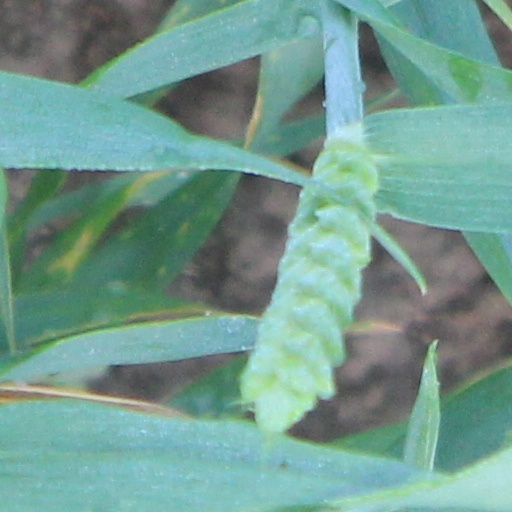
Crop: wheat